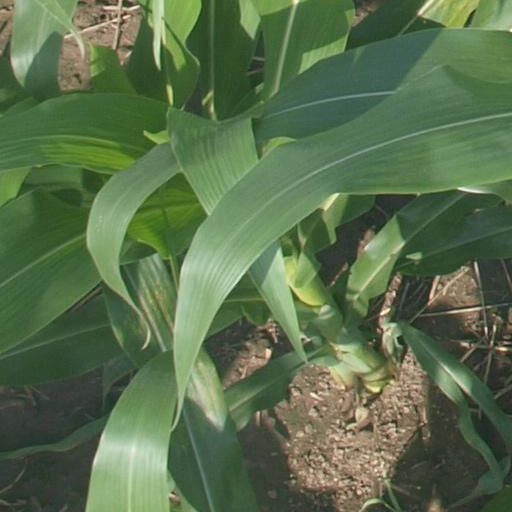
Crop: maize; corn